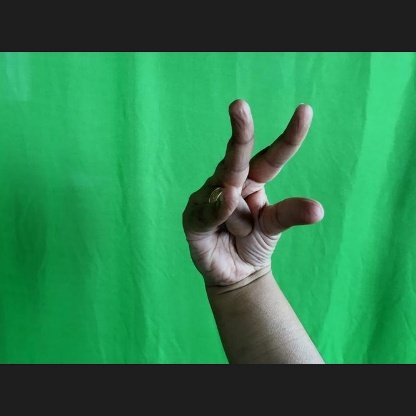
Mudra: Kangulam